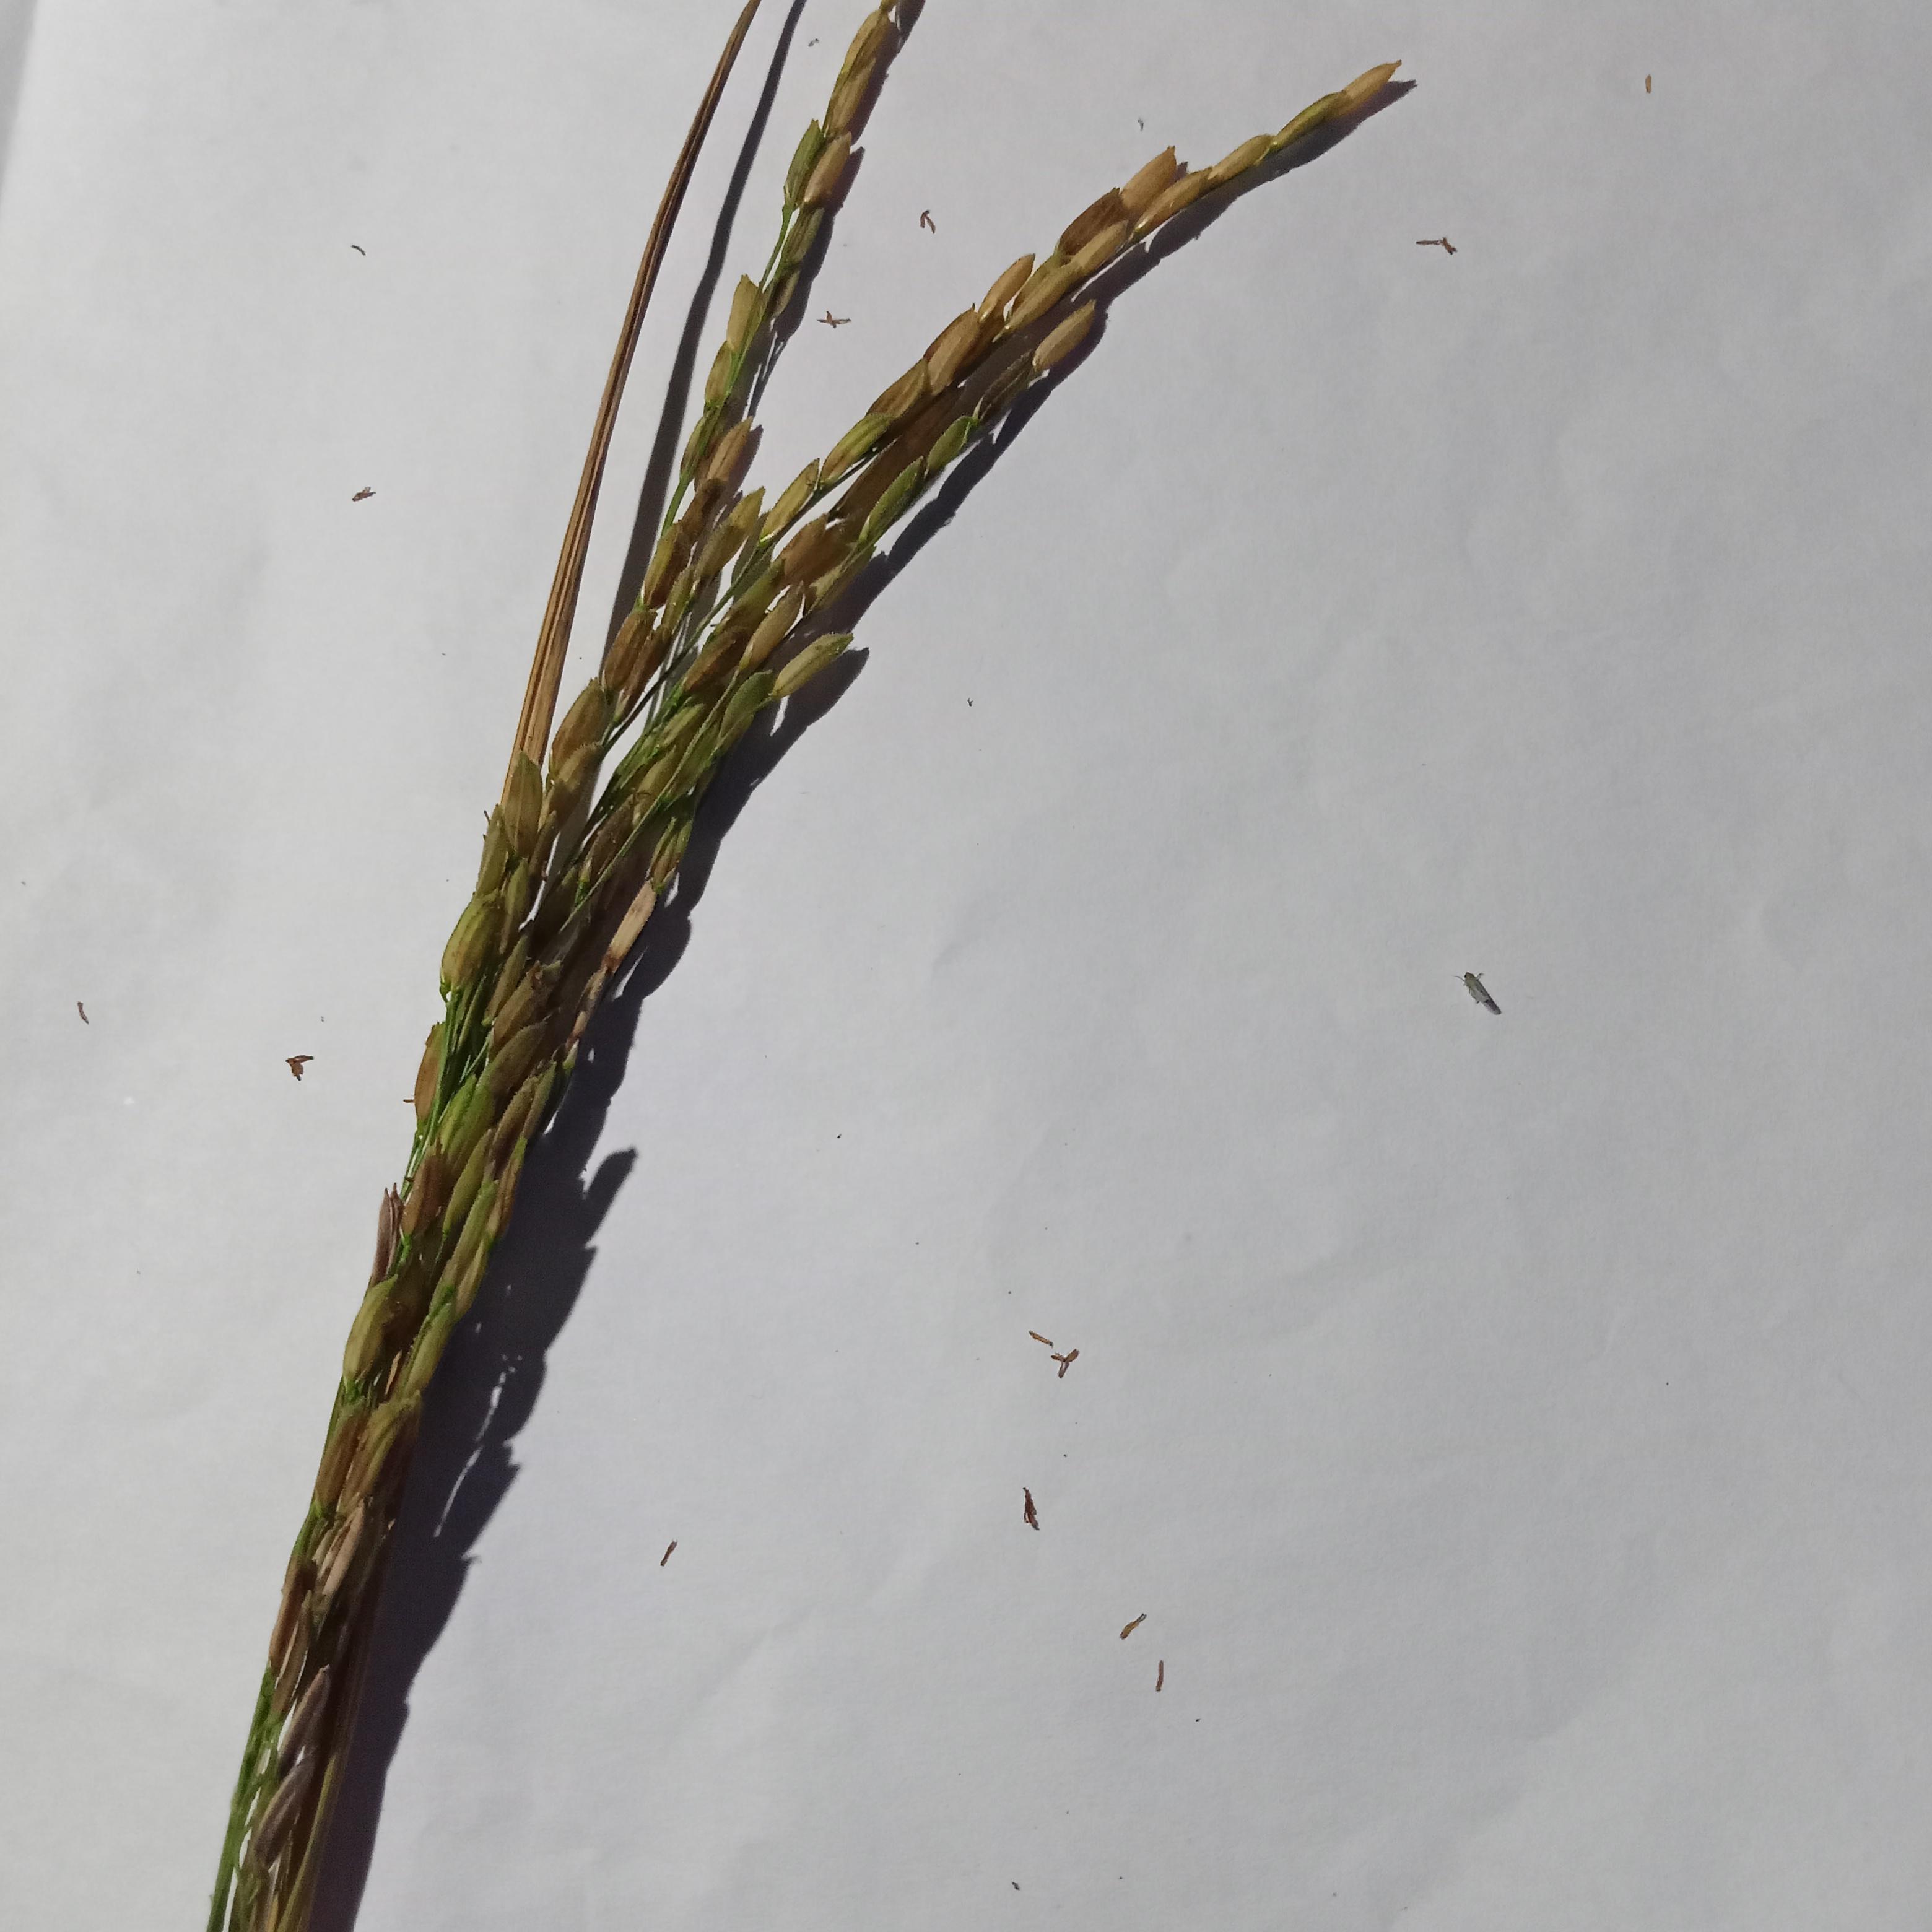
Label: Rice___Neck_Blast